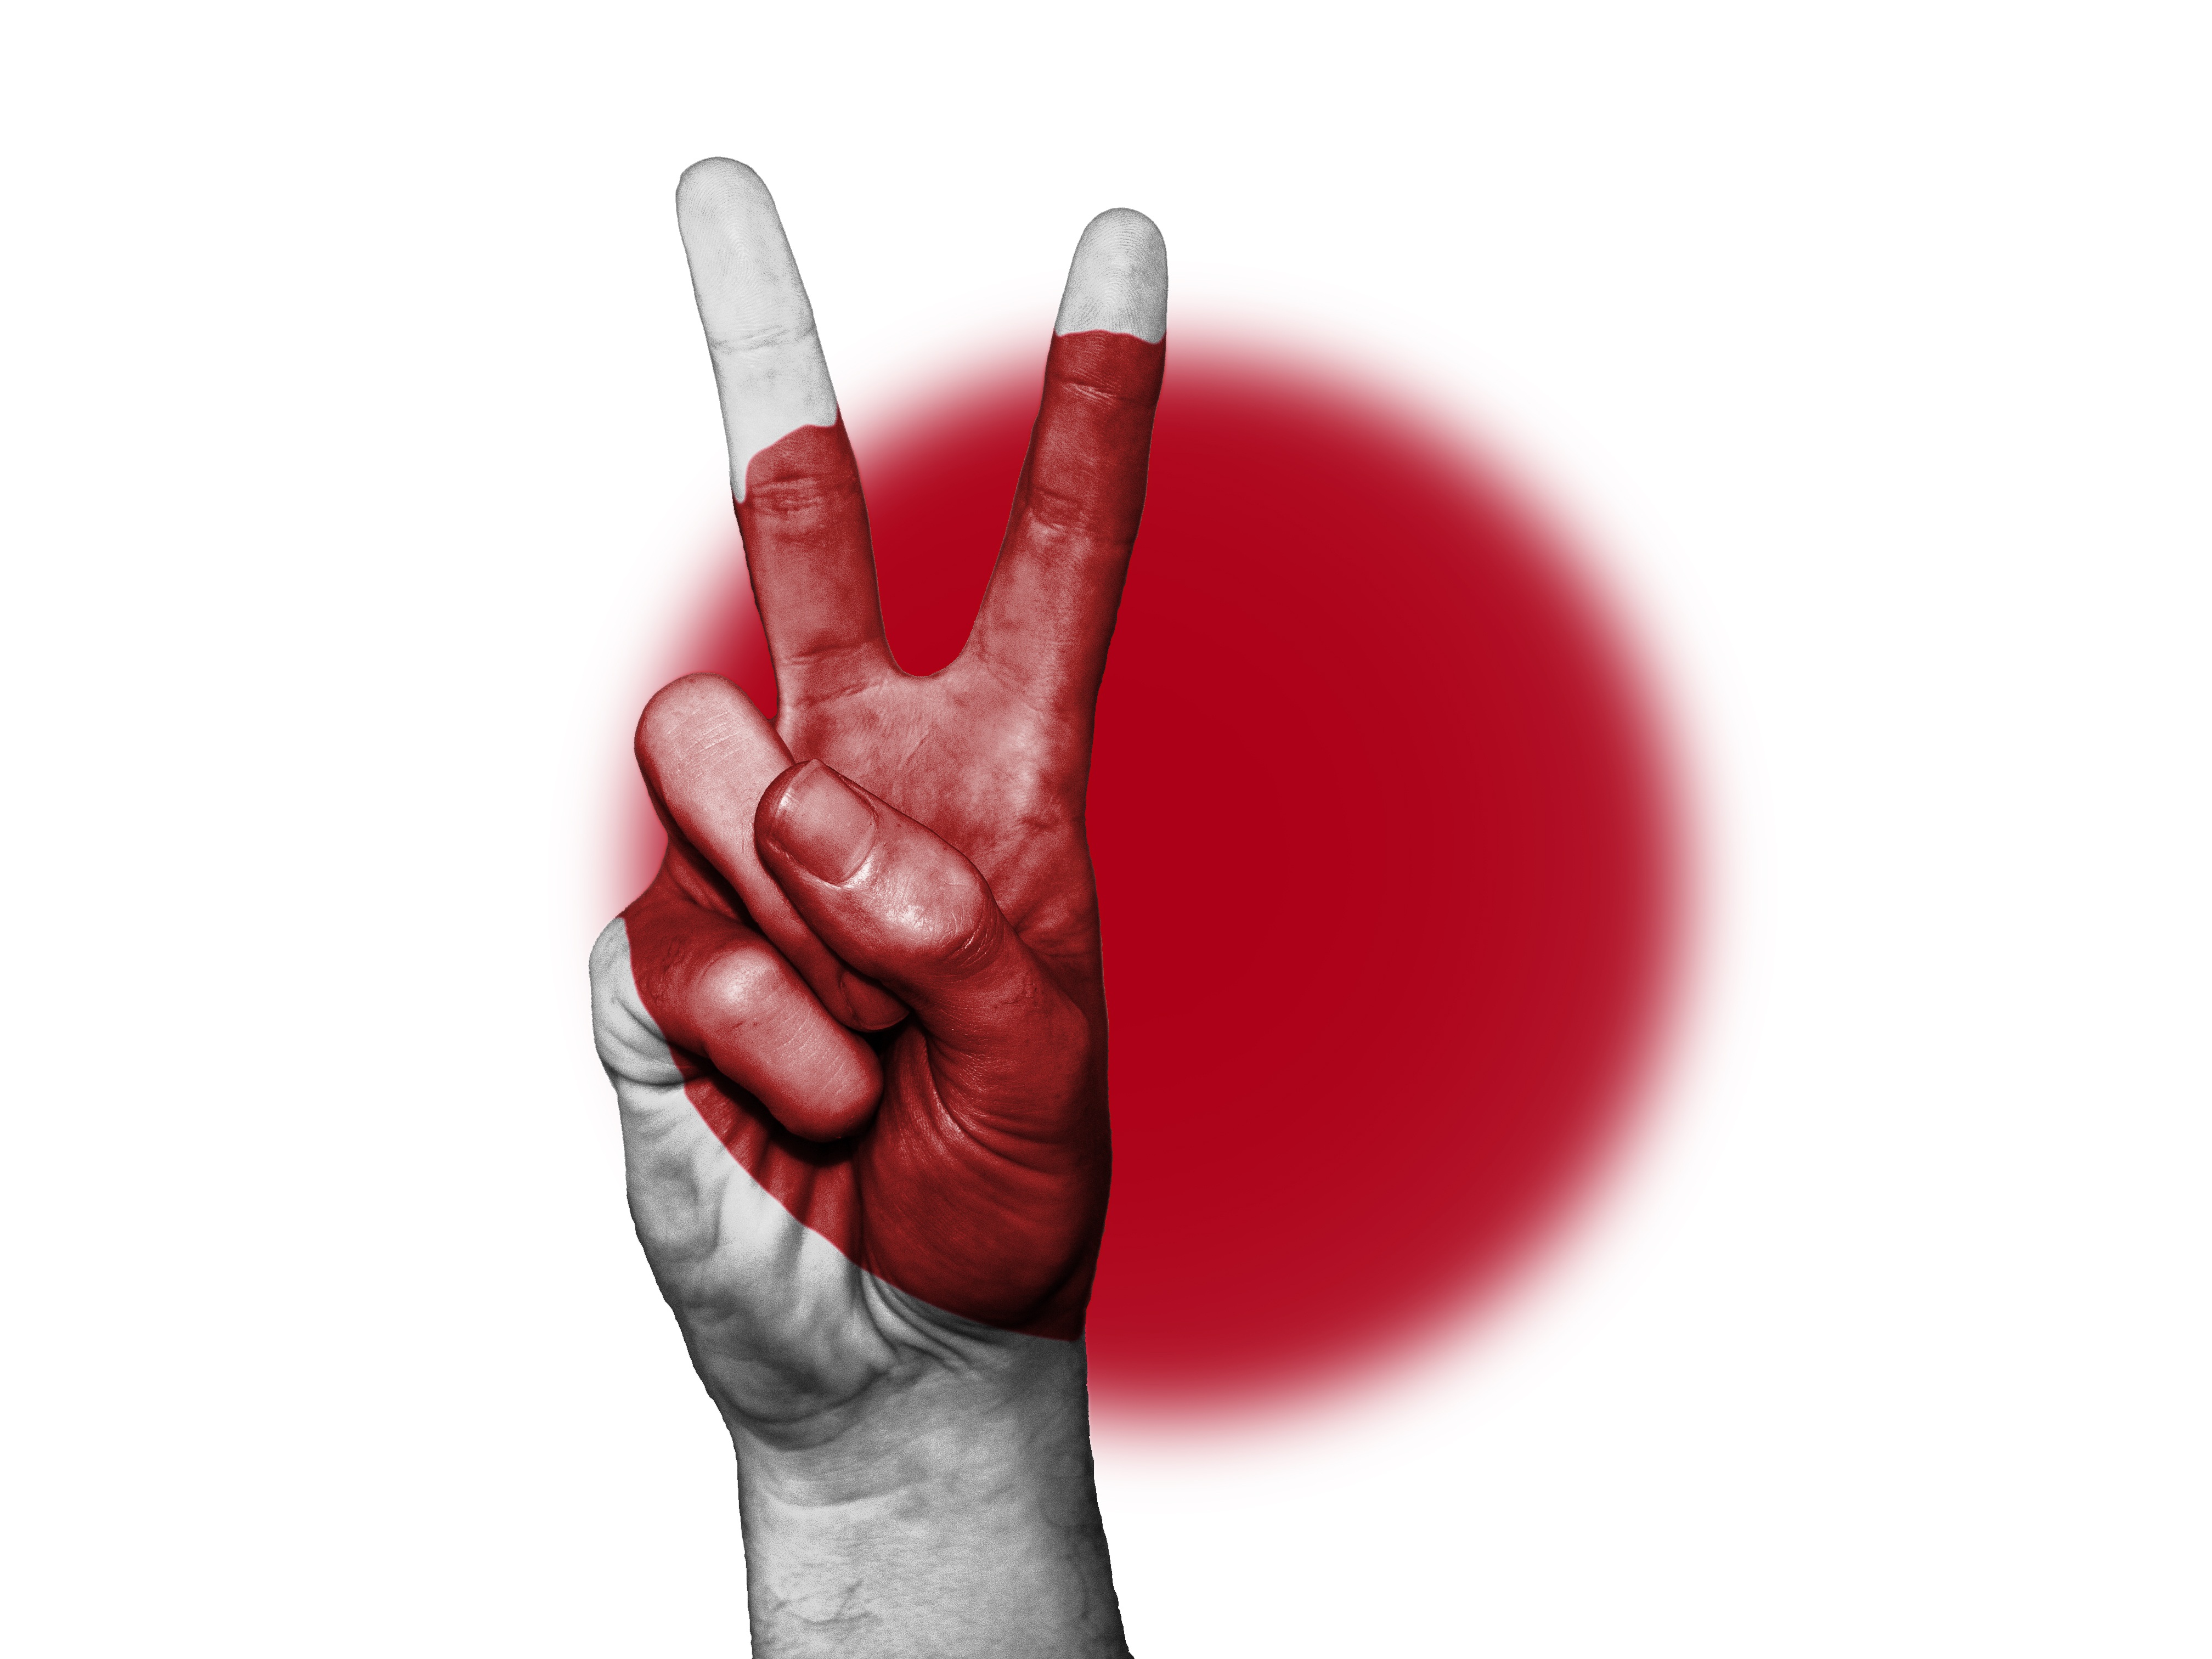
hand, country, finger, symbol, banner, flag, peace, asia, japan, arm, brand, human body, patriotism, national, design, japanese, culture, organ, thumb, nationality, sense